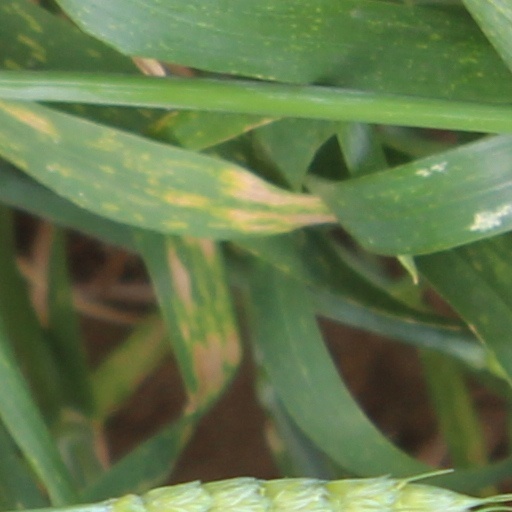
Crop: wheat